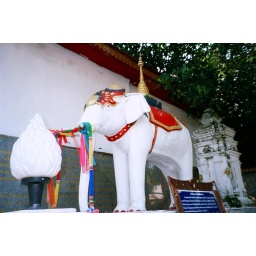
White elephant monument in Doi Suthep